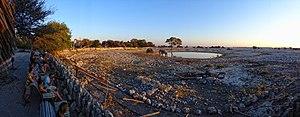
Le parc national d'Etosha est une grande aire protégée de Namibie située dans la région du Kunene, à 400 km au nord de la capitale Windhoek et à 125 km au sud de la frontière avec l'Angola. Créée comme réserve de chasse en 1907, à l'ère de la colonisation allemande, elle couvrait à l'origine 93 240 km². En 1967 elle obtient le statut de parc national, mais dans l'intervalle sa superficie a été réduite à 22 935 km². Le public n'a accès qu'à un tiers du parc environ, correspondant au lac salé asséché du pan d'Etosha. Visité par 200 000 personnes chaque année, Etosha constitue l'un des hauts lieux du tourisme en Namibie et l'une des plus grandes réserves animalières d'Afrique, abritant notamment 114 espèces de mammifères et 340 espèces d'oiseaux.